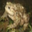
Label: frog